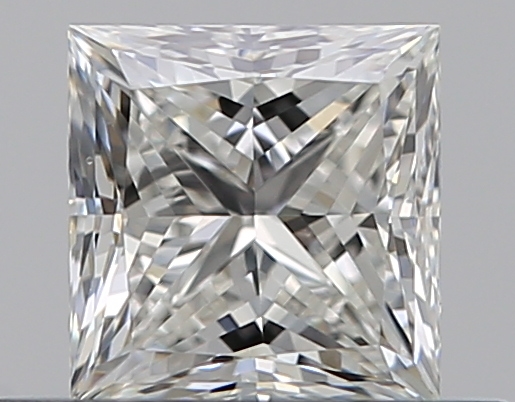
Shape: princess
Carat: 0.5
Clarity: VVS2
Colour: H
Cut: EX
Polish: EX
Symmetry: VG
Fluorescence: N
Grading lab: GIA
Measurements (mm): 4.34 x 4.22 x 3.1